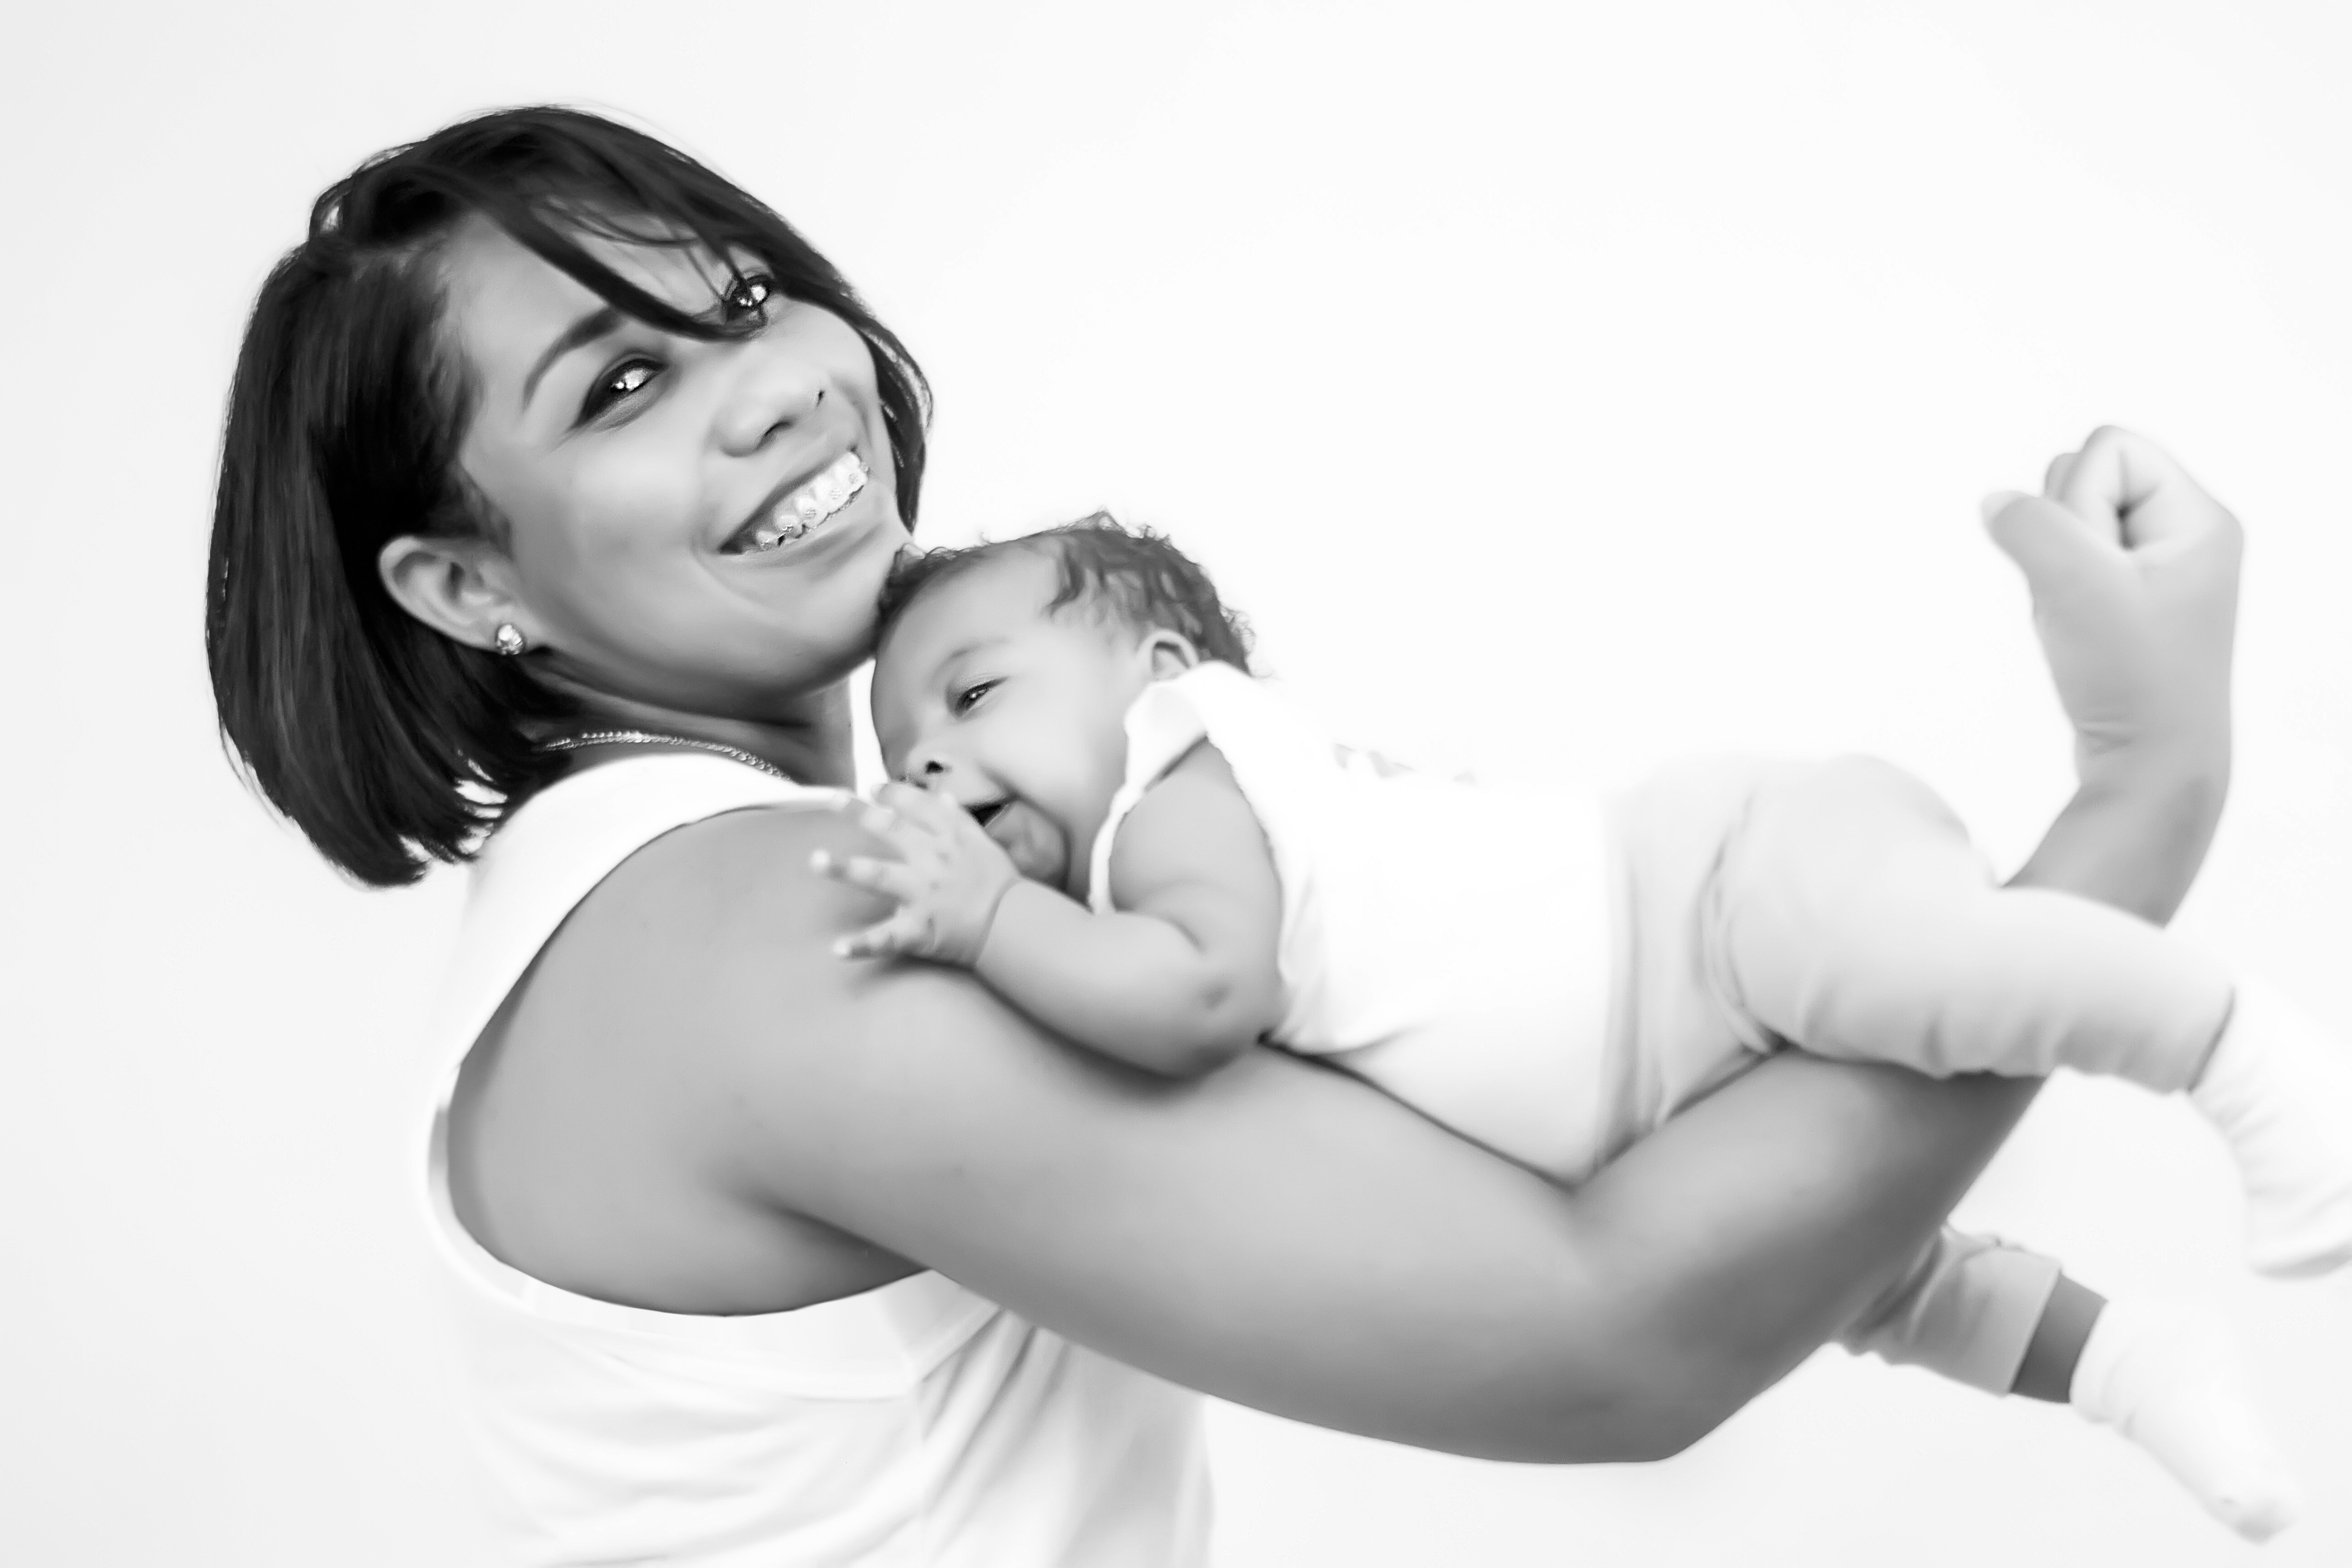
hand, person, black and white, girl, woman, photography, fruit, romance, monochrome, arm, marriage, baby, hug, happy, arms, creature, super, mama, new born, emotion, child portrait, interaction, photo shoot, bebe, sense, mami, monochrome photography, breast arms, super mom, portrait photography, human action